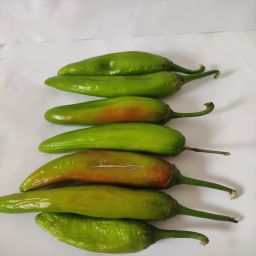
Crop: New Mexico Green Chile
Quality: Ripe